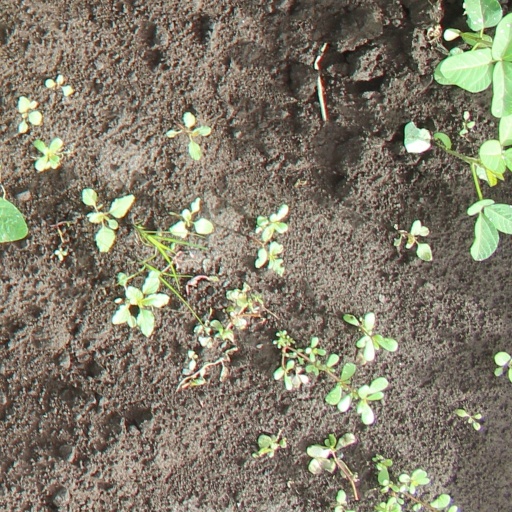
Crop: soybean